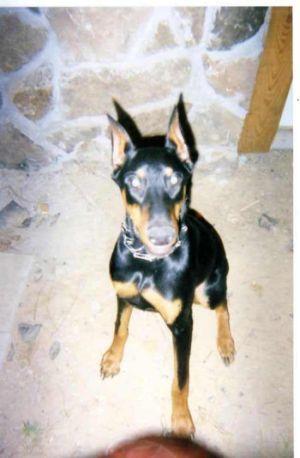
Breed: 209-n000054-Doberman